Military history of African Americans

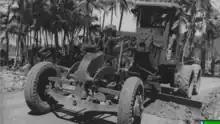
A Seabee of the 34th CB finishing a road

The Navy, with its WASP, white-shoe tradition, was the least hospitable to men of color of any of the armed services. Having barred African-Americans from enlisting in the Navy at all since 1919, at the opening of WWII, black men could not be sailors, not serve in combat units, not serve overseas, nor step one foot onto a fleet capital ship unless they had a separate "Stewards" rating. "The Navy was firm, and mostly successful" notes the naval curator for National World War Museum, "in its efforts to keep African Americans in menial roles." For many, enlisting in the Navy was a rude awakening to an even more segregated and demeaning life than they'd had as civilians. They slept in separate quarters, were treated poorly and their "Steward" branch gave limited opportunity for advancement – known as the "Messman" branch. Serving in the Navy for a black man meant literally serving: they waited on tables, did the cooking and cleaned up after white officers. In fact, white sailors were not allowed to join the Messman Branch, which might also contain Chinese or Filipinos.